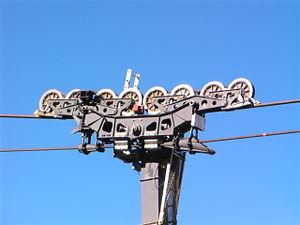
ATTENTION
Un téléphérique, ou téléférique, est un moyen de transport par câble aérien.